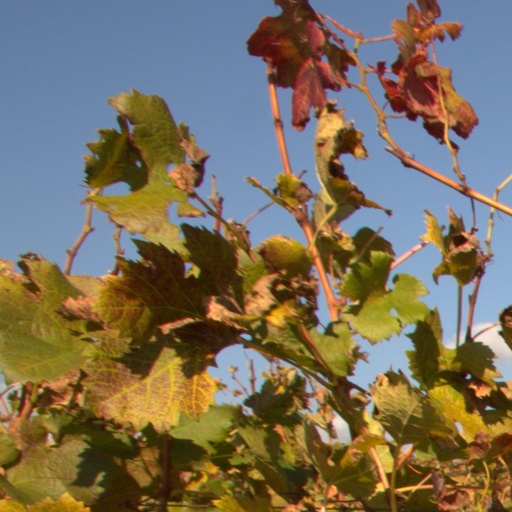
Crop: grape